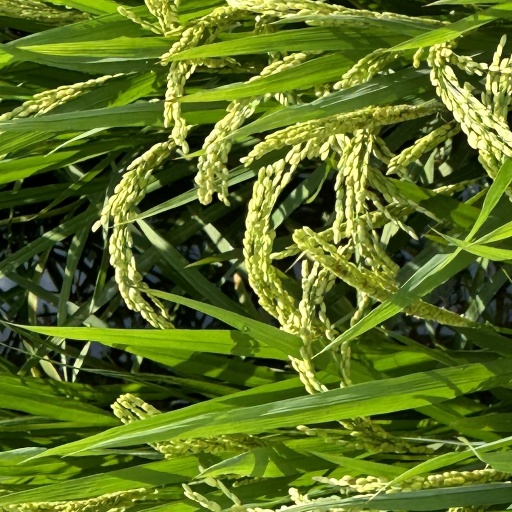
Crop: rice